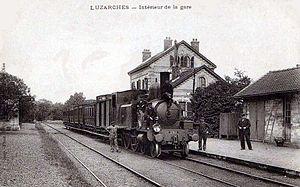
Luzarches est une commune française, située dans le département du Val-d'Oise et la région Île-de-France. L'histoire de cette commune est très riche.